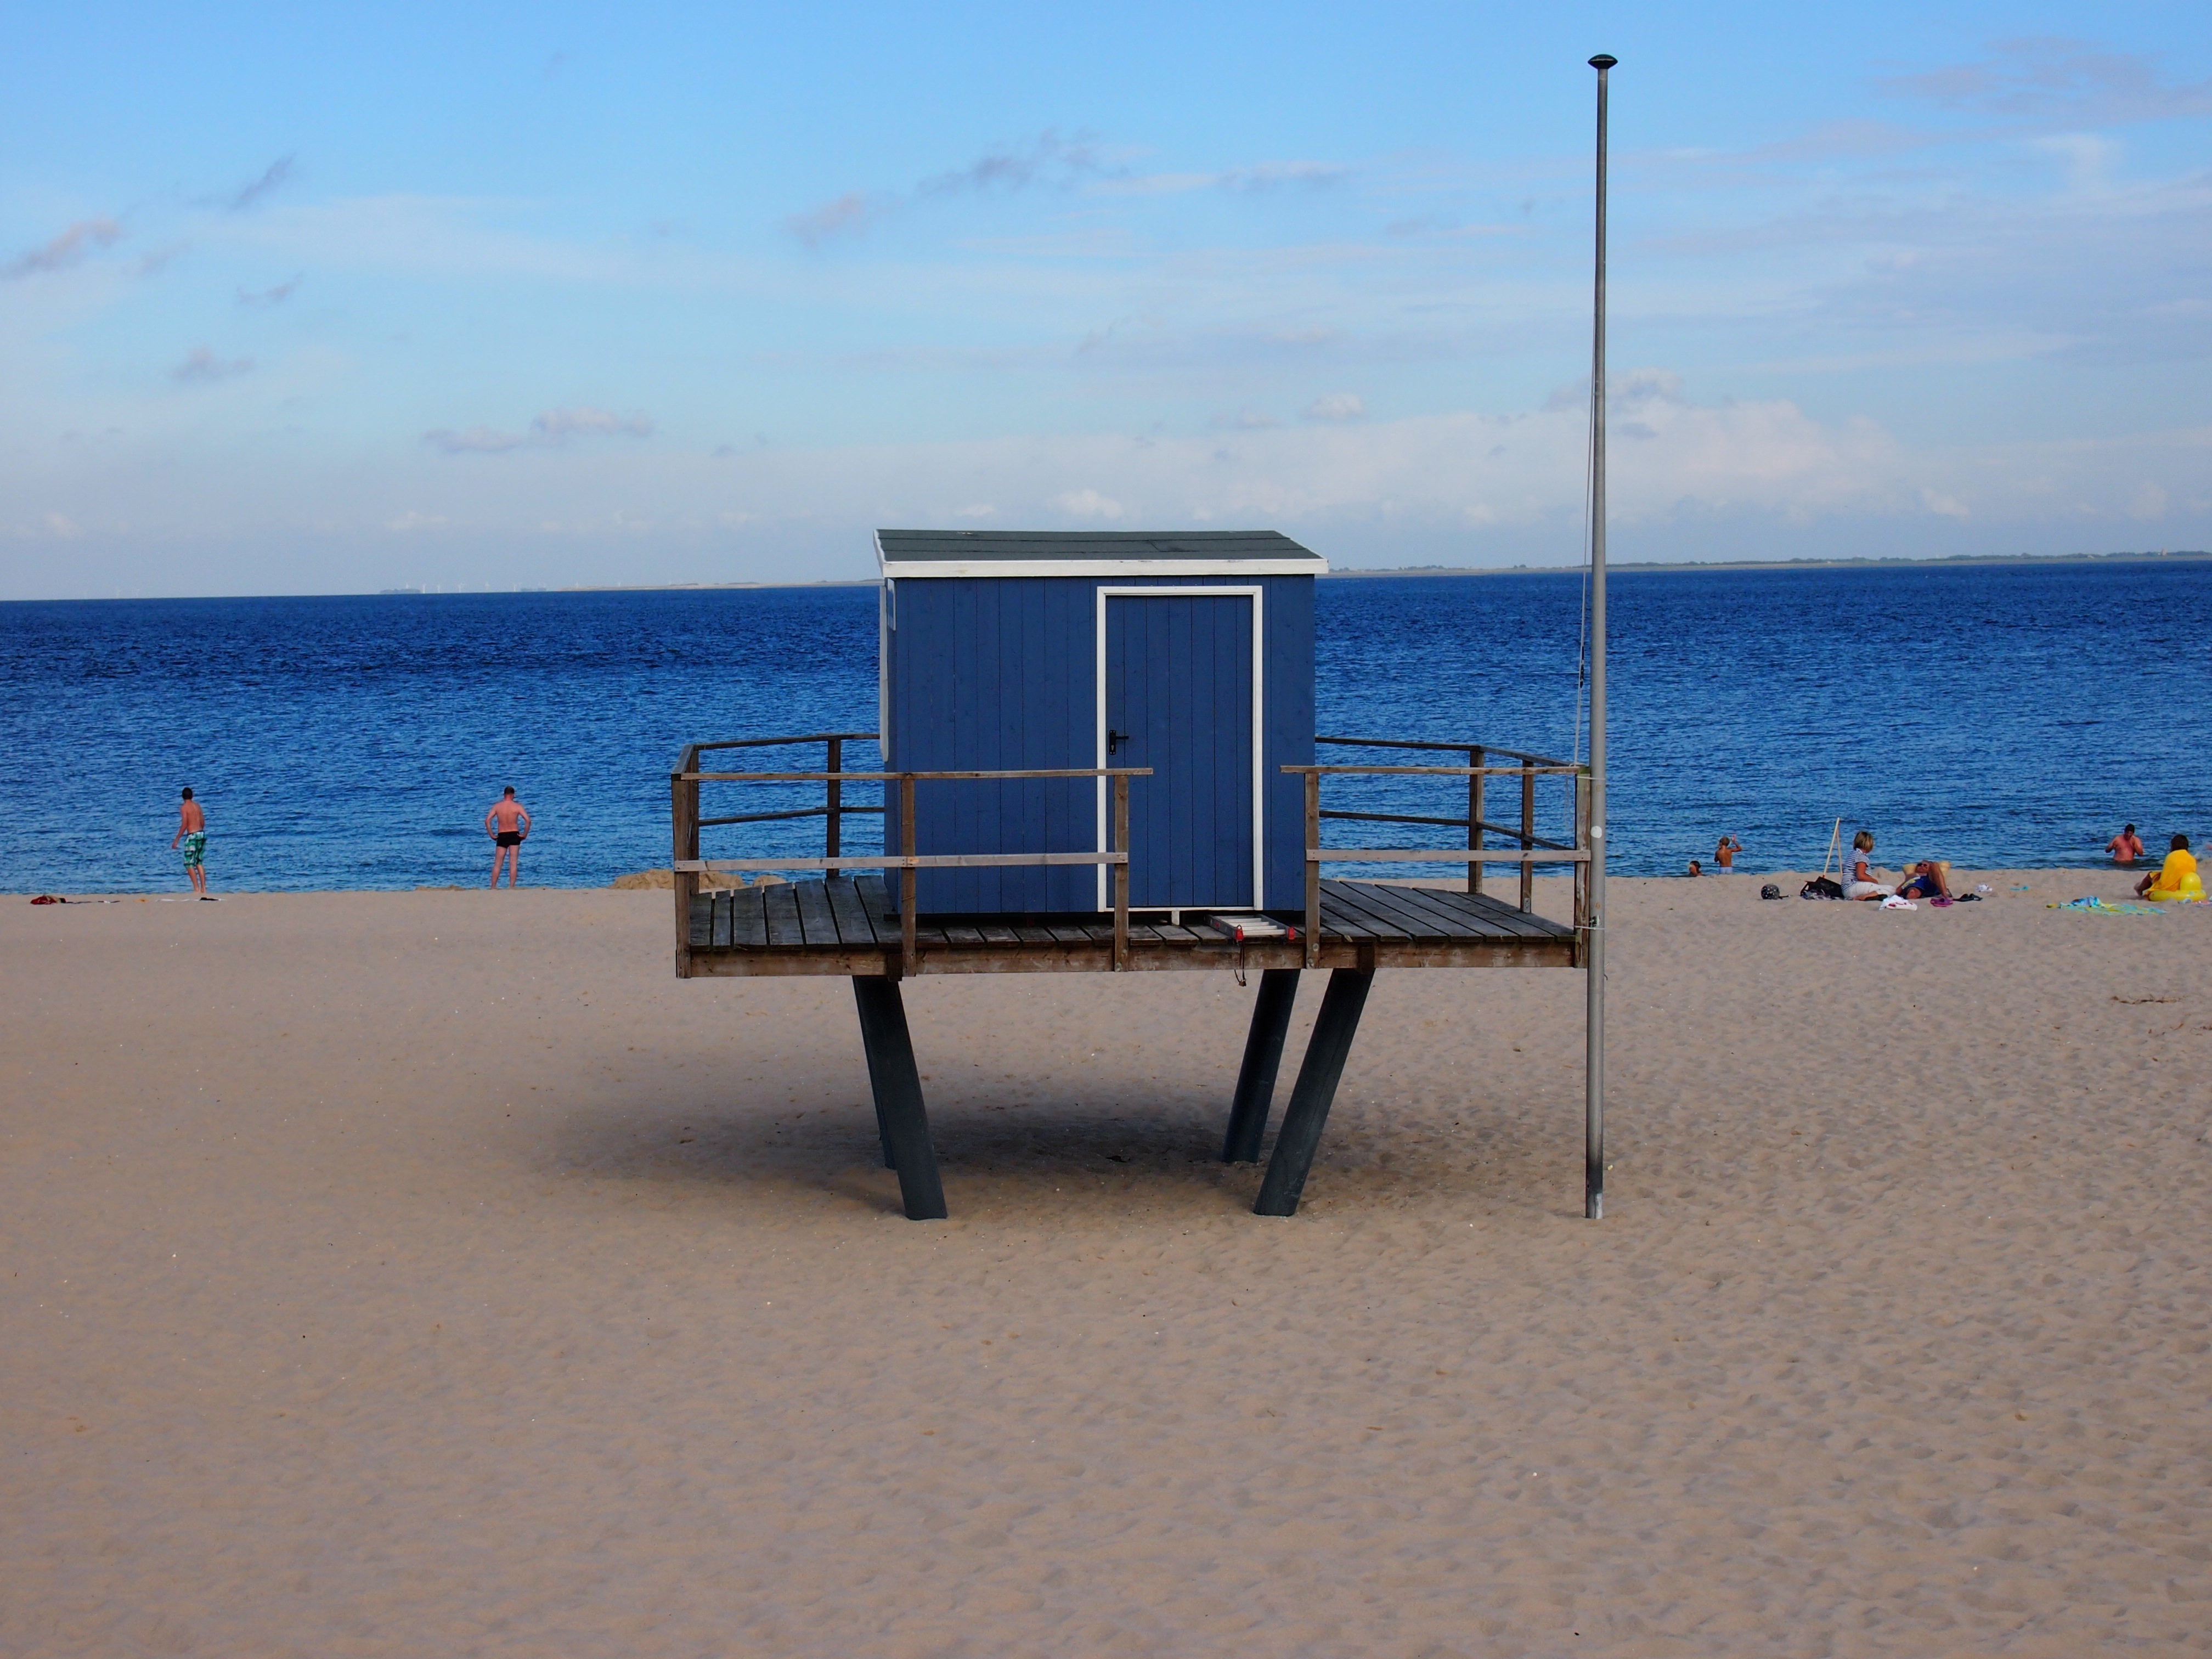
beach, sea, coast, sand, ocean, horizon, dock, boardwalk, shore, pier, walkway, vacation, vehicle, bay, body of water, cape